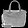
Label: Bag